Religion in Hungary

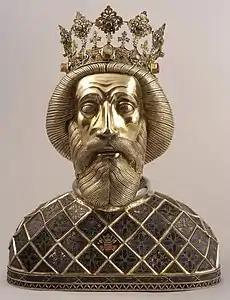
King Ladislaus I was an important figure in the country's Christianity during the Middle Ages.

Since the 1990s and throughout the early 21st century, Hungary has become more religiously diverse; all the major world religions, and both domestic and international new religious movements, can be found in the country nowadays — apart from historical and new denominations of Christianity and Judaism, the country has seen the rise of movements and organisations of Buddhism, Hinduism, Islam, the Baháʼí Faith, Taoism, "Ősmagyar vallás" and other Neopaganisms, and New Age. The censuses of the 1990s and of the early 21st century have recorded an overall decline of Christianity among the Hungarians — affiliation to which shrank from 92.9% of the population in 1992, to 74.4% in 2001, 54.2% in 2011, and 42.5% in 2022 — accompanied by a rise of the unaffiliated people and people who declined to answer the census' question about religion. Adherents of new religions might be over-represented among the unanswering population, and contemporary studies on the general beliefs of the Hungarians have shown that among those who do not identify themselves as Christians, syncretism of elements from different religions and esotericism are indeed popular.